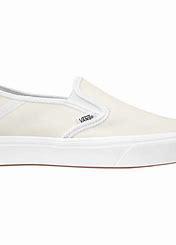
Brand: Vans
Model: Comfycush Slip On